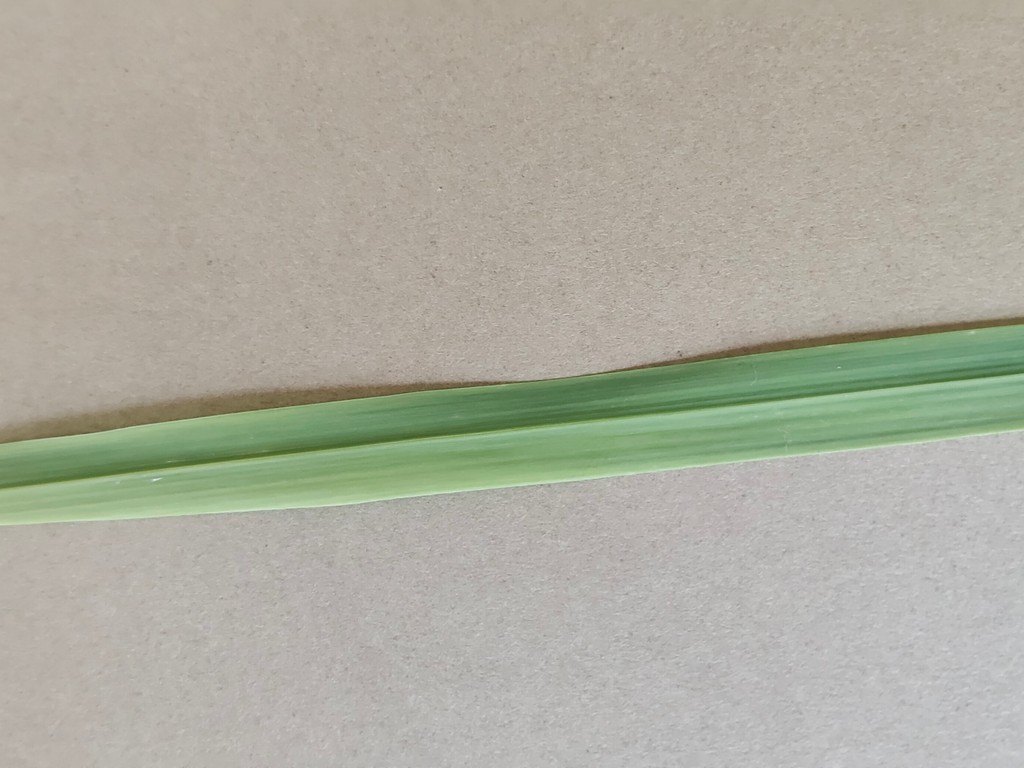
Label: Healthy